Sports in Nepal

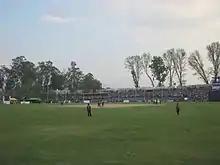
Tribhuvan University International Cricket Ground

Cricket is the most popular sport in Nepal. It rapidly grew in popularity in the mid 2010s, following the slight successes of the Nepalese cricket team as well as the country's explosive rise in social media and television viewing influence from neighboring country India.